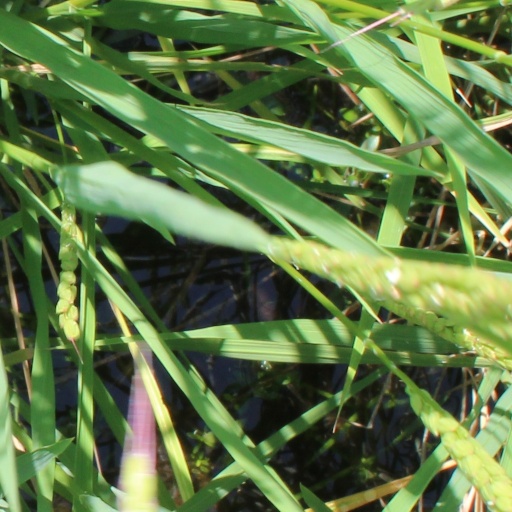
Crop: rice